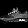
Label: Sneaker